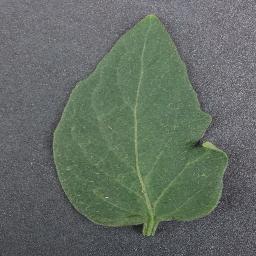
Label: Tomato___healthy